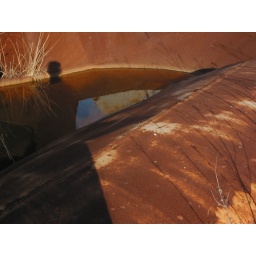
self in rusty water